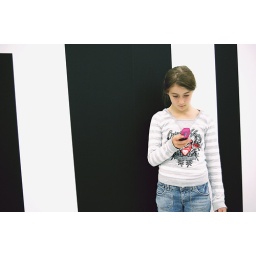
girl and phone in black and white